Kelp

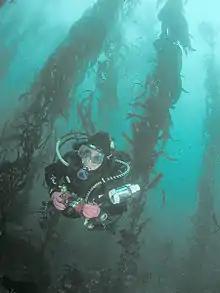
Scuba diver in kelp forest

Some of the earliest evidence for human use of marine resources, coming from Middle Stone Age sites in South Africa, includes the harvesting of foods such as abalone, limpets, and mussels associated with kelp forest habitats.